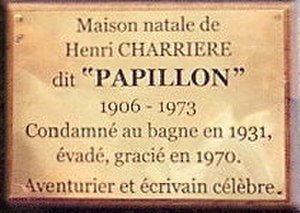
Henri Charrière
Mindeplade for Henri Charrière
Henri Charrière var en fransk forfatter, hvis forfatterskab har sin baggrund i, at han af en fransk domstol blev dømt for mord og i årene 1931-[[1945] sendt til fængselsophold i fangekolonien på Djævleøen ud for Fransk Guyana i Sydamerika. Han var blandt de yderst få, som klarede at flygte fra Djævleøen. Han skrev siden en meget vellykket selvbiografi kaldet Papillon om fængselsopholdet og flugten. Denne blev siden filmatiseret i 1973 som Papillon med Steve McQueen i hovedrollen som Charrière.